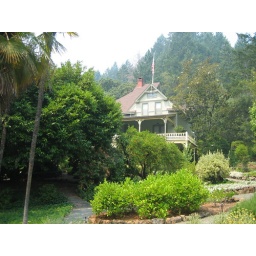
The Schramsberg home - built by a ship builder with no nails! All dovetail joints and wooden dowels